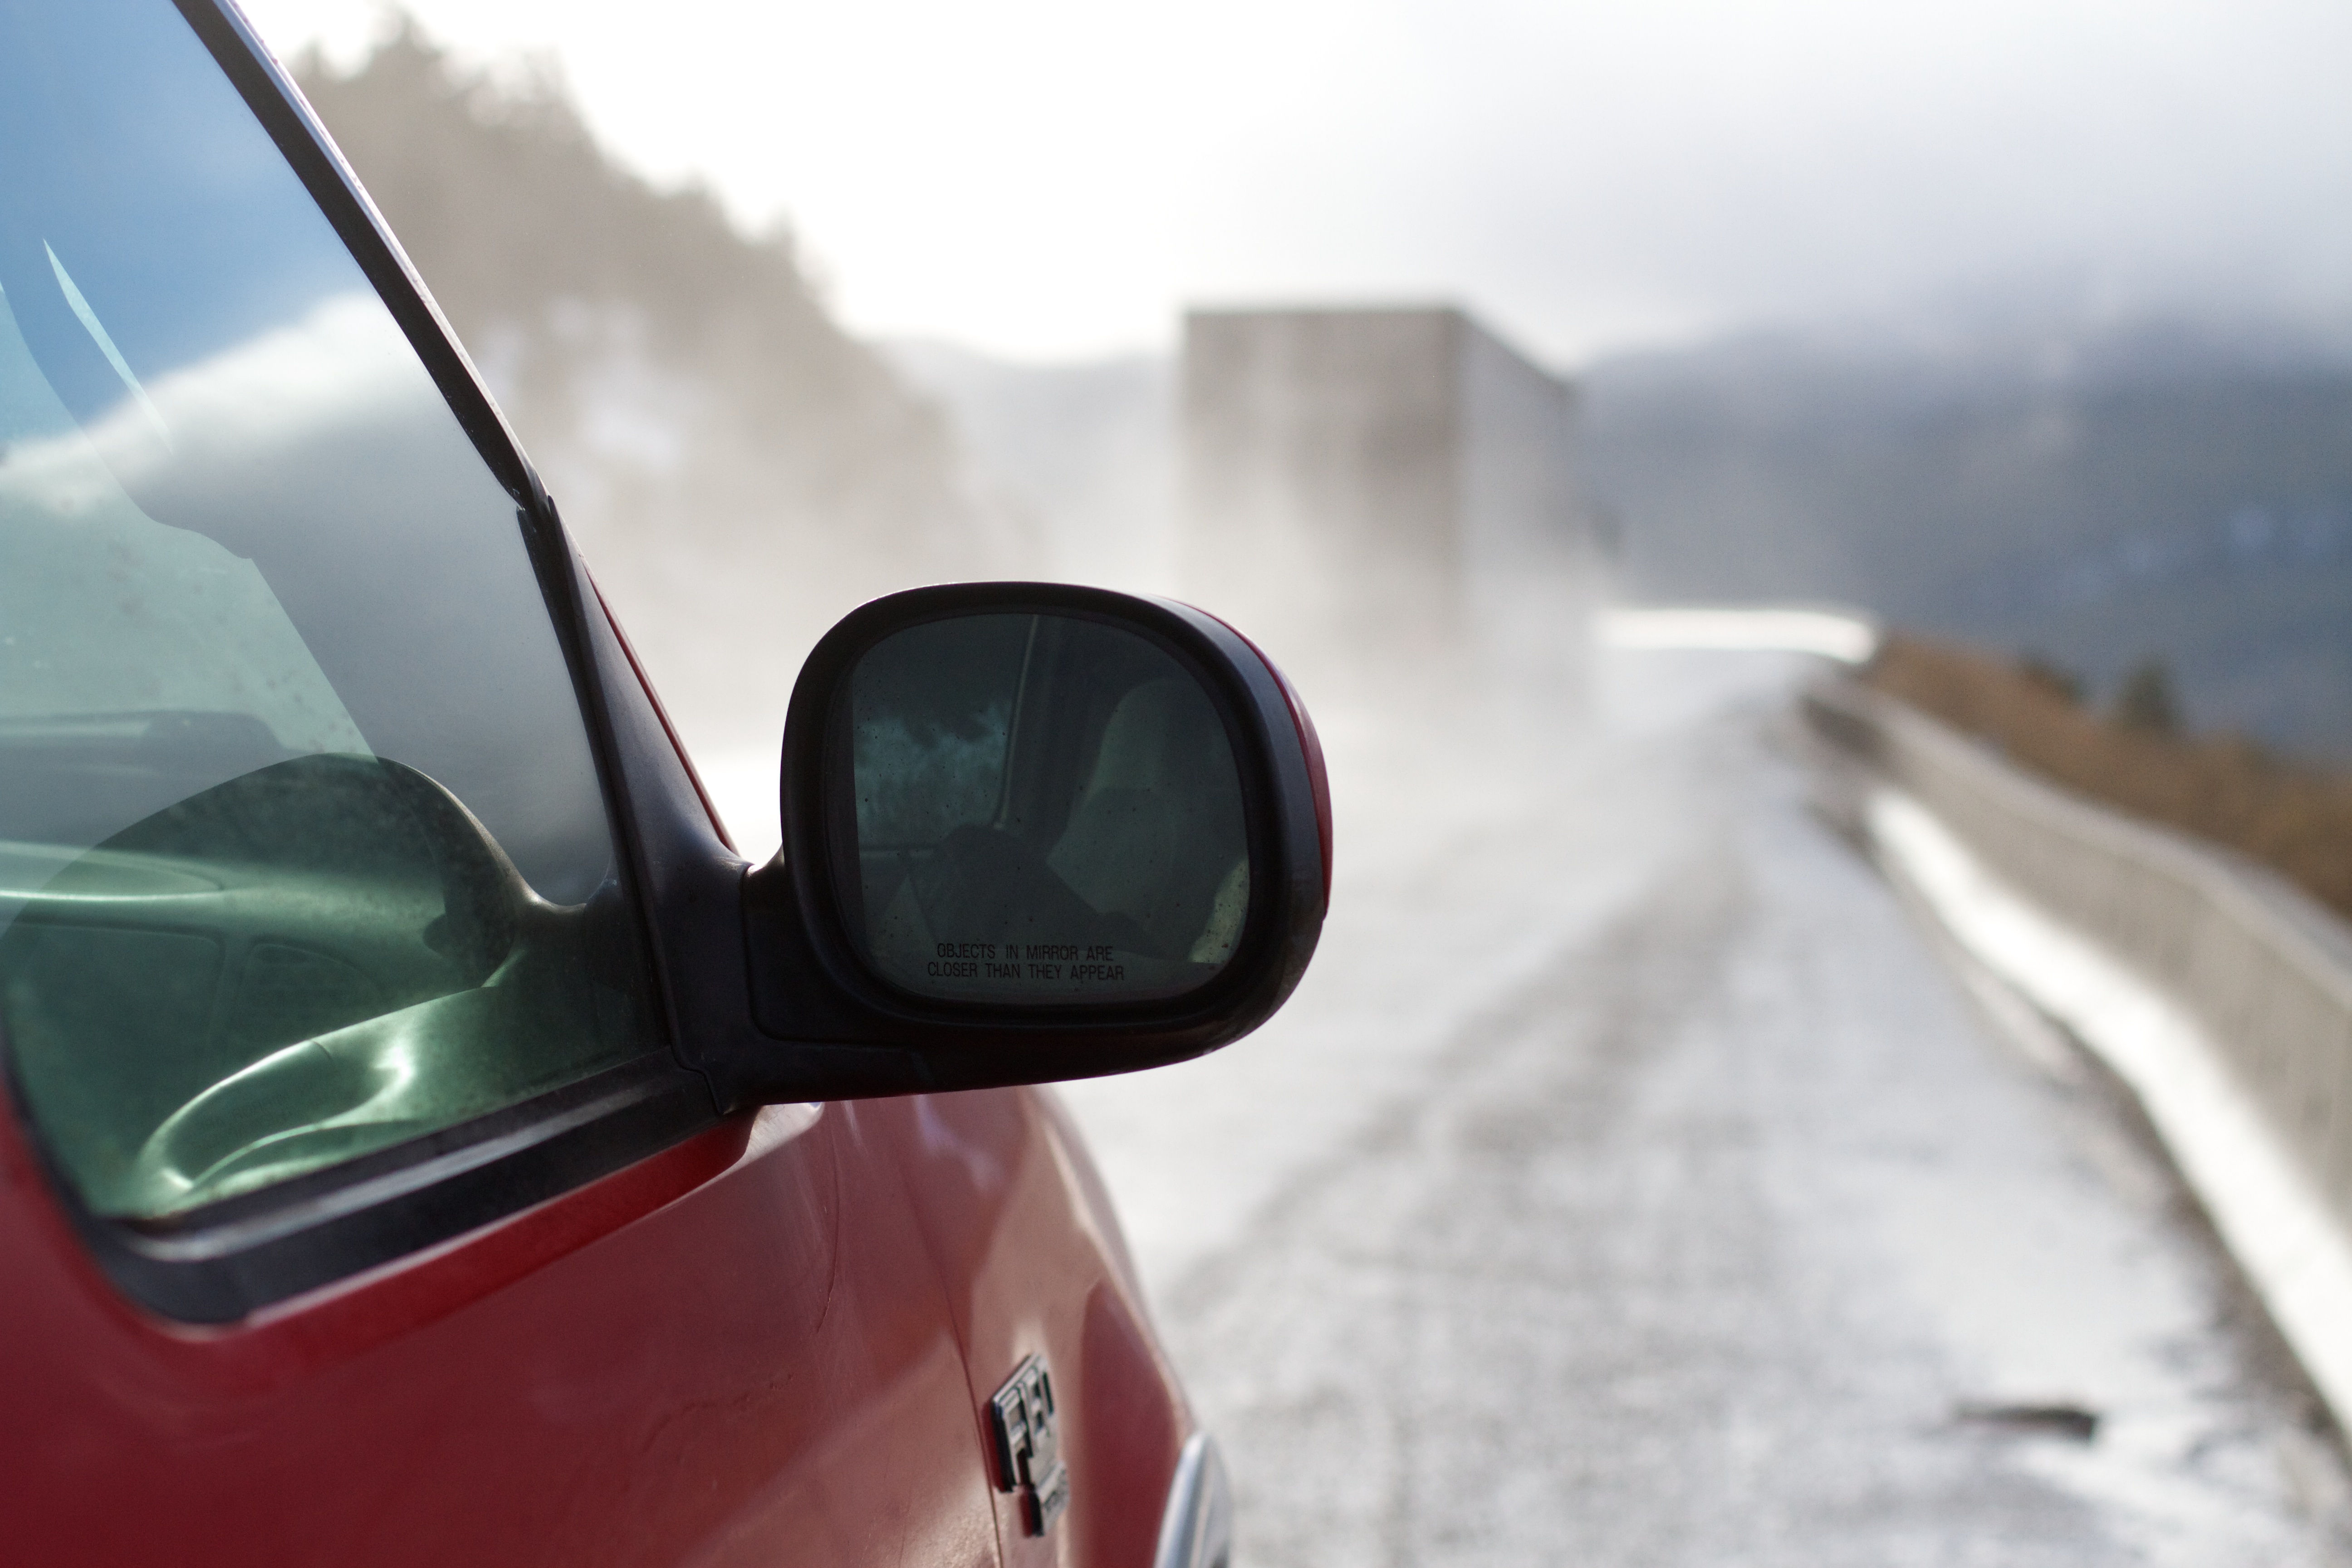
car, window, driving, vehicle, rear view mirror, automobile make, automotive exterior